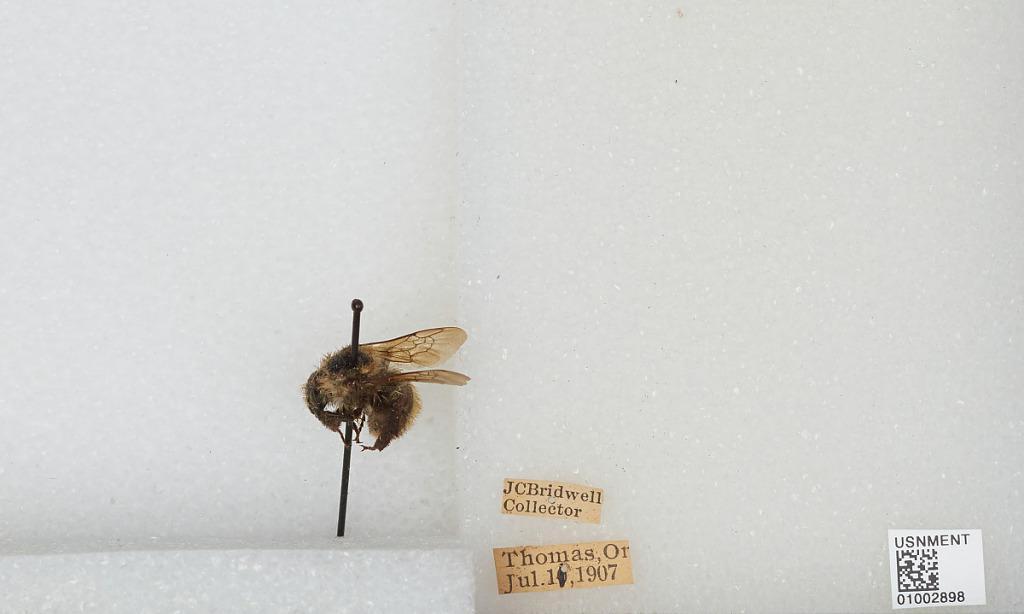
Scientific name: Bombus (Subterraneobombus) appositus Cresson
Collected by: J. Bridwell
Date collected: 1907-7-11
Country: United States
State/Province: Oregon
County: Linn
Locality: Thomas
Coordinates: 44.6875, -122.934